Erythranthe guttata

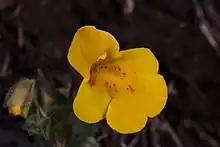
The lower lip may have one large to many small red to reddish brown spots. The opening to the flower is hairy.

A highly variable plant, taking many forms, "E. guttata" is a species complex in that there is room to treat some of its forms as different species by some definitions.